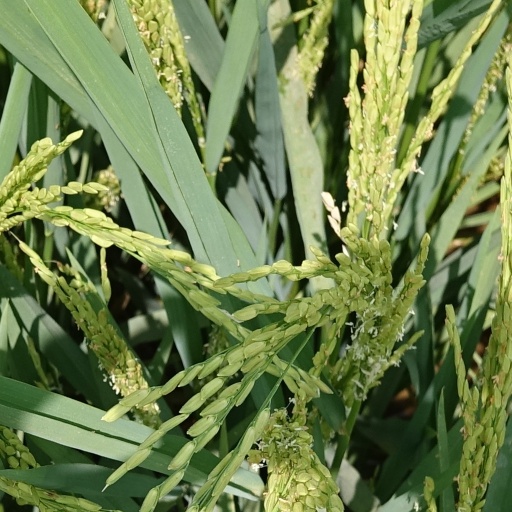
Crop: rice